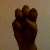
The image shows a hand gesture representing the letter 'E' in Indian Sign Language.